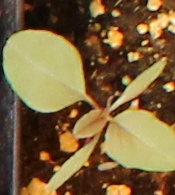
Label: Redroot Pigweed